Scania market

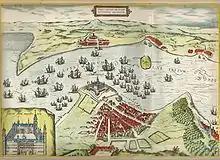
The Danish castles of Helsingborg (top)and Helsingør (bottom) at the narrowest part of Öresund (depicted in the 1500s).

The fishing trade was closely regulated by the Danish crown, with special rules regarding issues such as the fishing nets' mesh size, enforced by special bailiffs who policed the trade. Royal governors were installed in castles at Skanør and Falsterbo to collect customs and act as judicial and administrative leaders.